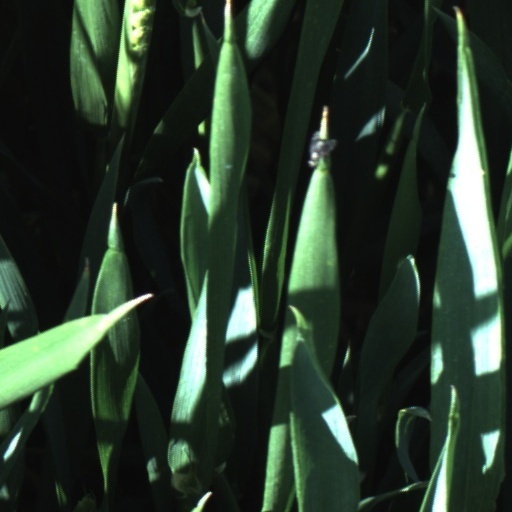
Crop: wheat